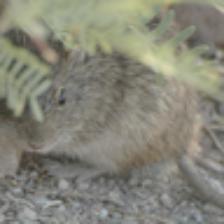
Label: NonHuman